Mark Selby

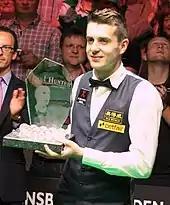
Selby with the 2012 Paul Hunter Classic trophy

Selby announced he felt "90 per cent fit" just before the start of the season, as he continued his recovery from the disc bulge in his neck. His first event was the Wuxi Classic where he played Barry Hawkins in the last 32; having been eliminated from the World Championship by Hawkins two months earlier, Selby this time won 5–2, and then whitewashed Jamie Cope 5–0 to set up a quarter-final match with in-form Stuart Bingham, but lost in the deciding frame 4–5. He won seven matches in a row to reach the quarter-finals of the Six-red World Championship, where he was defeated 5–7 by Judd Trump. He then suffered a shock 3–5 first-round defeat to Jamie Burnett in the Australian Goldfields Open.